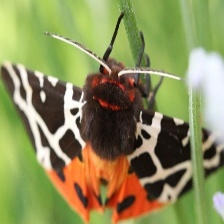
Species: GARDEN TIGER MOTH